Conservatory of Vicenza

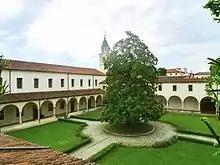
The Conservatory "Arrigo Pedrollo" of Vicenza

The Conservatory "Arrigo Pedrollo" of Vicenza, Italy, is a tertiary music institution. It is located in Vicenza, within the grounds of the San Domenico convent.